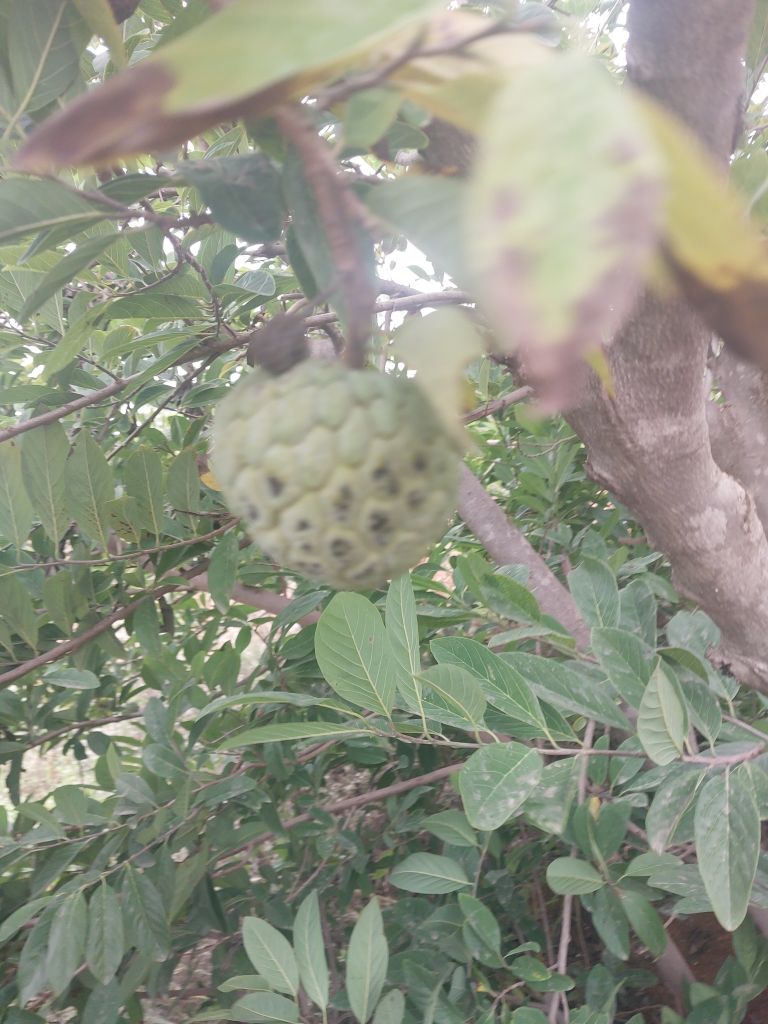
Disease label: Blank Canker